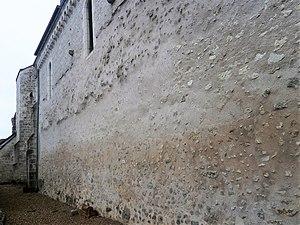
Mur nord de la nef de l'église Saint-Vincent d'Orbigny
L'église Saint-Vincent d'Orbigny est un édifice religieux, affecté au culte catholique, situé au centre du bourg d'Orbigny, une commune du département d’Indre-et-Loire.